Light fighter

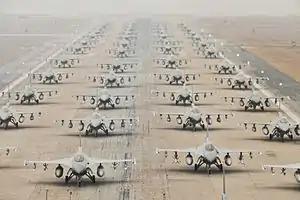
Light fighters tend to be significantly cheaper to procure and operate than their heavier counterparts, allowing a numerically-bigger fleet with the same budget.

From 1926 the light fighter concept has been a regular thread in the development of fighter aircraft, with some notable designs entering large-scale use.